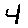
Label: 4